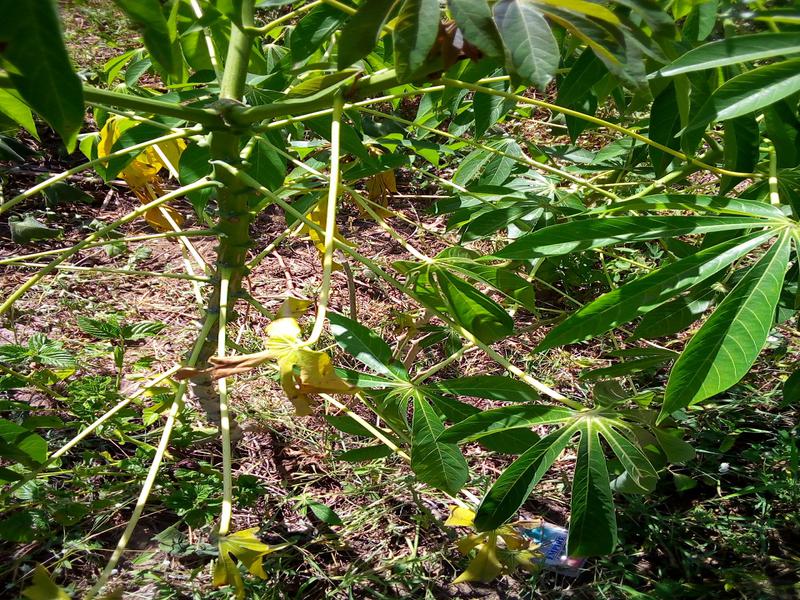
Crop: cassava
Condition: healthy